Fujin Tomari-kyaku no Zu

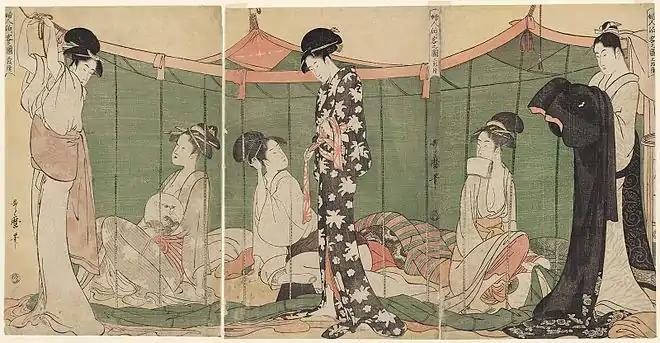
"Fujin Tomari-kyaku no Zu" ( 1794–1795)

Fujin Tomari-kyaku no Zu Sanmai-tsuzuki ("Triptych Picture of Women Overnight Guests") is a triptych print by the Japanese ukiyo-e artist Kitagawa Utamaro (–1806). It depicts a group of women within a mosquito net preparing for an overnight visit.